Brian Hollamon

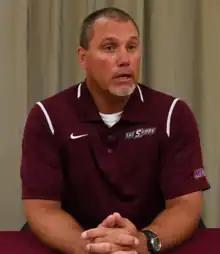
Hollamon with Maryland Eastern Shore in 2018

Brian Hollamon is an American college baseball coach and former shortstop. He was the head baseball coach of the Maryland Eastern Shore Hawks.